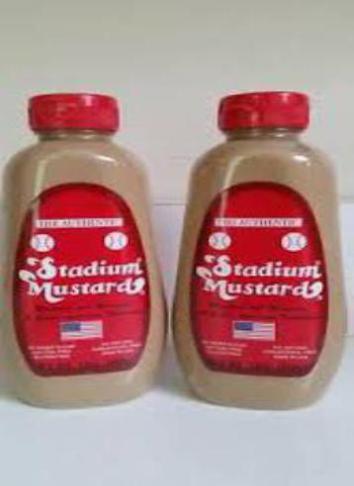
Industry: Food